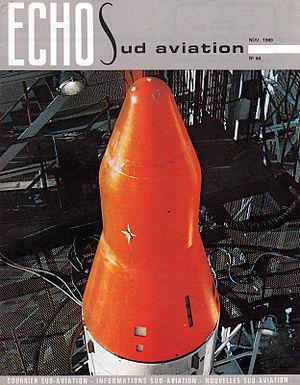
La Une des Echos Sud-Aviation n°64, novembre 1969, photo corps de rentrée d'un missile MSBS M1.
Le M-1 est le premier missile balistique français à portée intermédiaire lancé depuis un sous-marin nucléaire lanceur d'engins. Il est équipé d'une seule tête nucléaire MR 41.
L'histoire du programme nucléaire militaire de la France relate le cheminement qui a conduit la France à développer un programme nucléaire militaire après la seconde guerre mondiale. La mise en place de la Force de dissuasion nucléaire française repose sur un programme d'essais nucléaires français qui débute le 13 février 1960 et prend fin le 27 janvier 1996.
Échos Sud-Aviation est un bulletin interne du constructeur aéronautique Sud-Aviation.
La société nationale de constructions aéronautiques Sud-Aviation, connue sous le nom abrégé Sud-Aviation, est un constructeur aéronautique français existant entre 1957 et 1970.